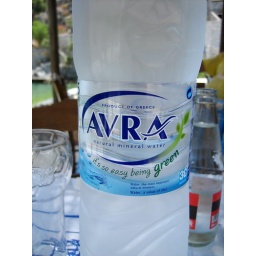
...on a plastic water bottle, in a country where the tap water is perfectly drinkable. Hmm.